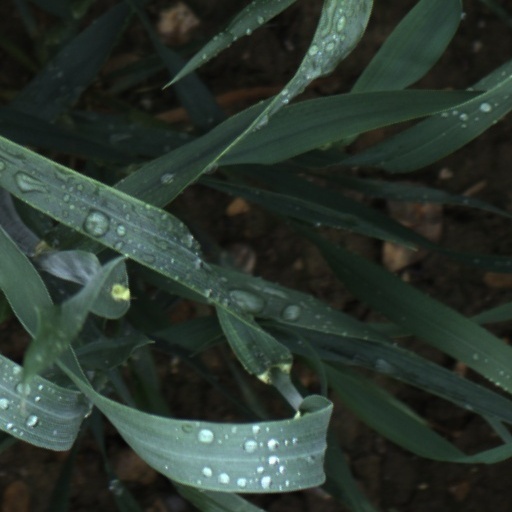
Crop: wheat